Geography

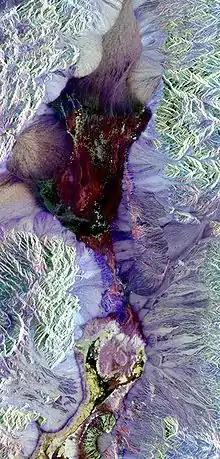
Synthetic aperture radar image of Death Valley colored using polarimetry

Scale in the context of a map is the ratio between a distance measured on the map and the corresponding distance as measured on the ground. This concept is fundamental to the discipline of geography, not just cartography, in that phenomena being investigated appear different depending on the scale used. Scale is the frame that geographers use to measure space, and ultimately to understand a place.